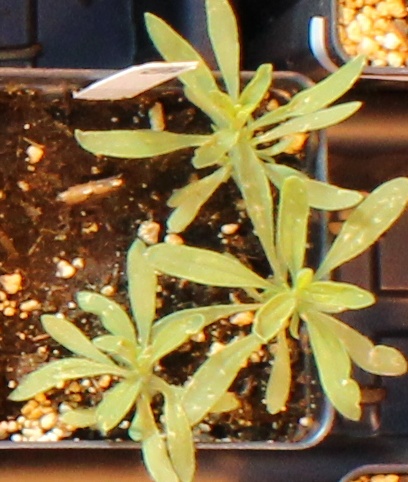
Label: Kochia